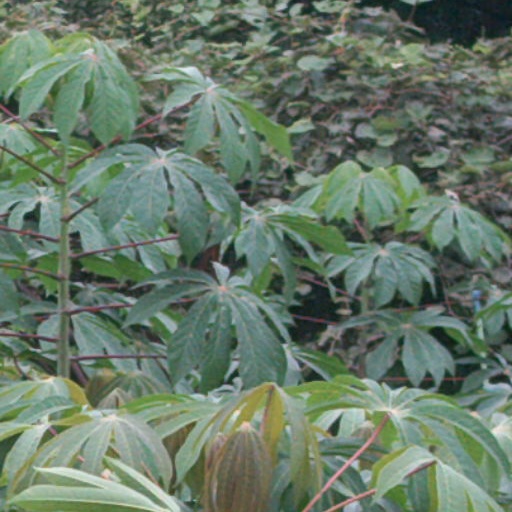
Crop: cassava